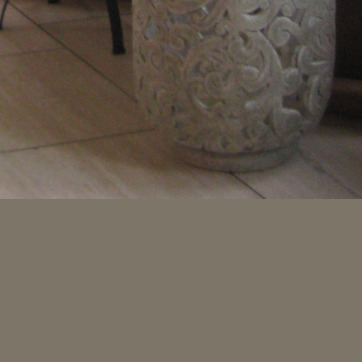
Material: tile